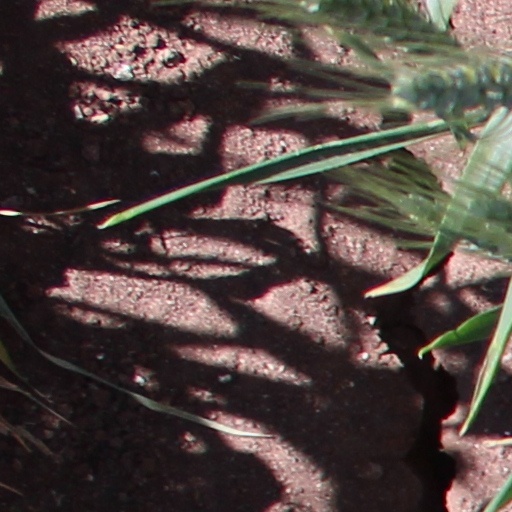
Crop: wheat